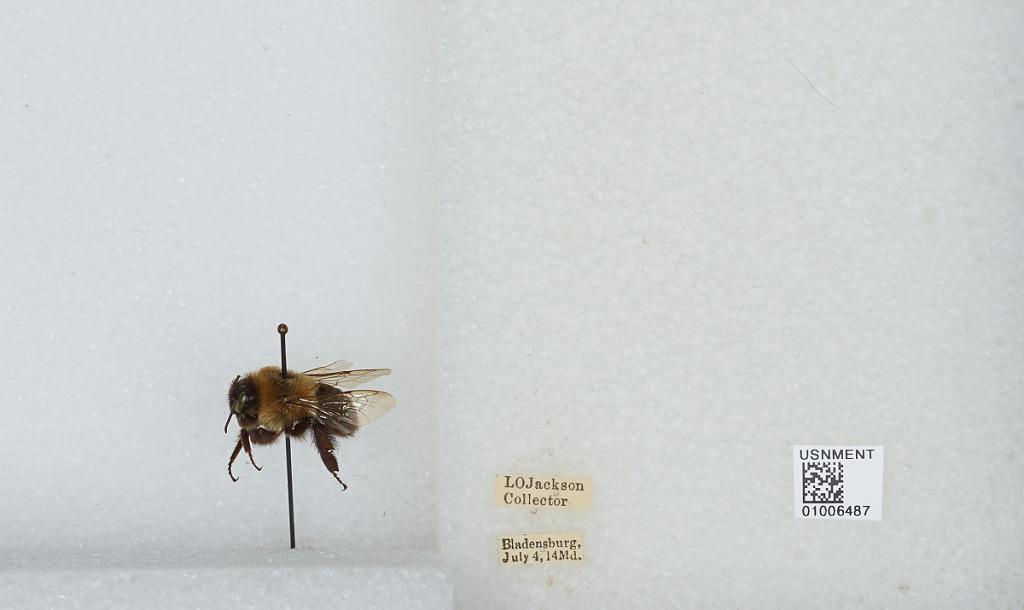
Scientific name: Bombus (Pyrobombus) impatiens Cresson
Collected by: L. Jackson
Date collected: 1914-7-4
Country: United States
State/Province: Maryland
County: Prince George's
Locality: Bladensburg
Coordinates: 38.9414, -76.93